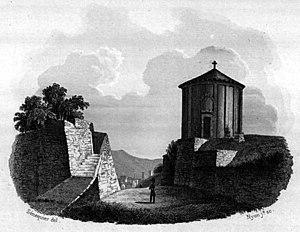
Cet article traite de l'histoire de la cité puis ville de Grasse, une commune française, située dans le département des Alpes-Maritimes et la région Provence-Alpes-Côte d'Azur.